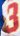
Number: 3